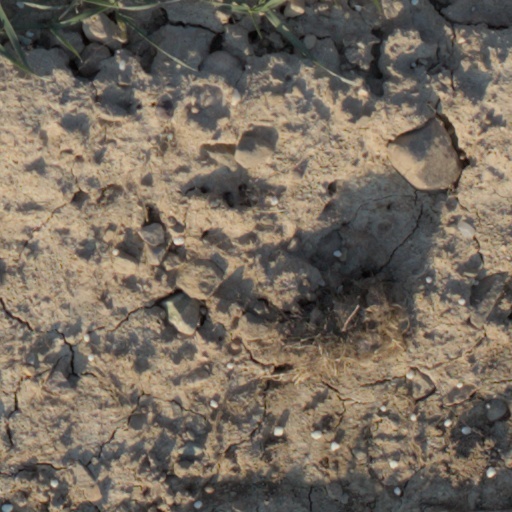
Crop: wheat